Packingham v. North Carolina

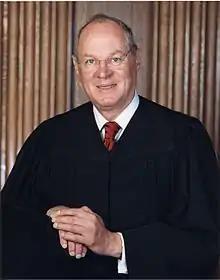
Justice Anthony Kennedy authored the majority opinion in "Packingham v. North Carolina".

In June 2017 the Supreme Court delivered a judgment in favor of Packingham, unanimously voting to reverse the state court. Justice Anthony Kennedy explained the decision: "A fundamental principle of the First Amendment is that all persons have access to places where they can speak and listen, and then, after reflection, speak and listen once more." He continued that "By prohibiting sex offenders from using those websites, North Carolina with one broad stroke bars access to what for many are the principal sources for knowing current events, checking ads for employment, speaking and listening in the modern public square, and otherwise exploring the vast realms of human thought and knowledge." Citing "Ashcroft v. Free Speech Coalition" as a precedent, Kennedy also wrote: "It is well established that, as a general rule, the Government 'may not suppress lawful speech as the means to suppress unlawful speech'."